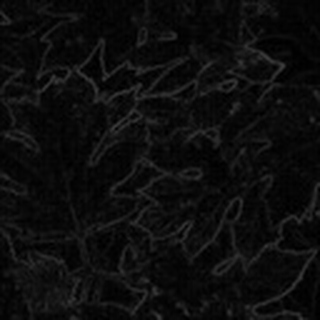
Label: healthy_cotton